Tarporley Hunt Club

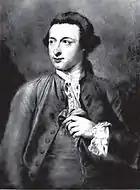
George Wilbraham, one of the club's founders

The club was founded in 1762, pre-dating the Cheshire Hunt by a year. The nine founders included the Reverend Obadiah Lane of Longton, the first president; John Crewe, son of the Rector of Barthomley, and the Honourable Booth Grey, son of the fourth Earl of Stamford, the first secretaries; Robert Salusbury Cotton, son of Sir Lynch Salusbury Cotton, of Combermere Abbey; and George Wilbraham of Nantwich, later of Delamere Lodge. The first hunt was held on 14 November 1762.